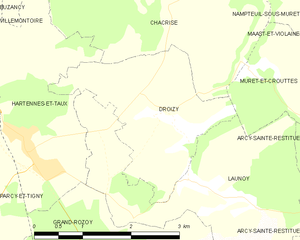
Carte des communes françaises: Droizy